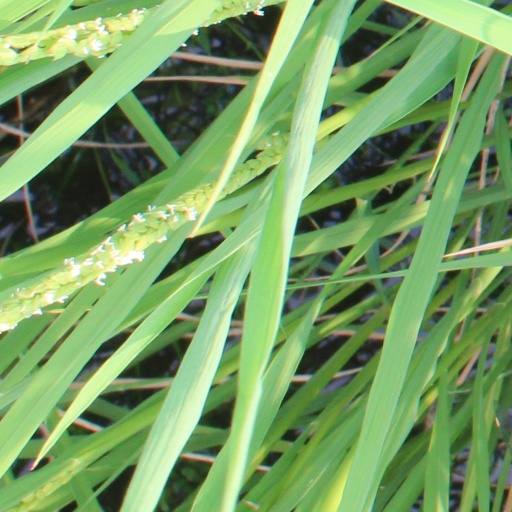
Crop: rice